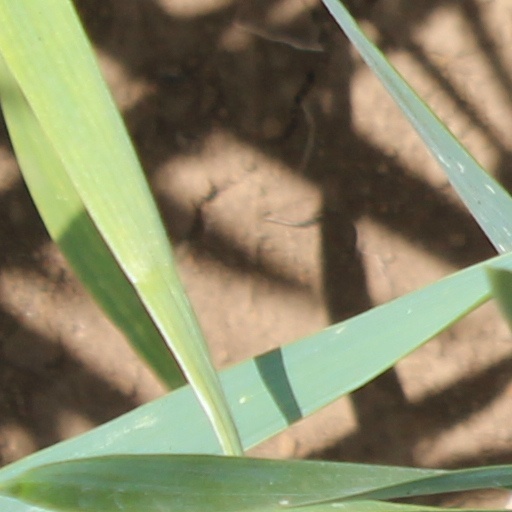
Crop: wheat